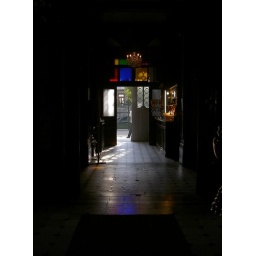
Stained glass windows in the iron church